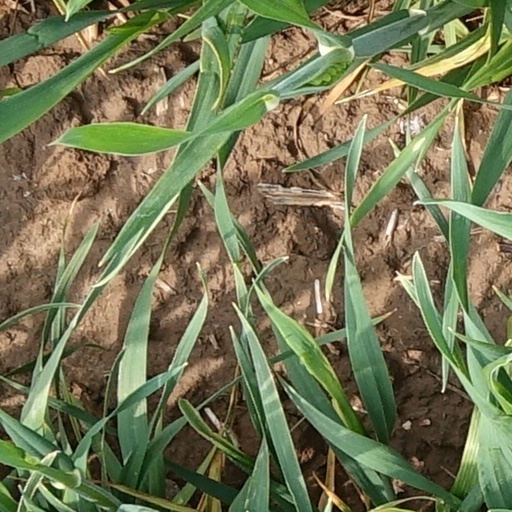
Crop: wheat